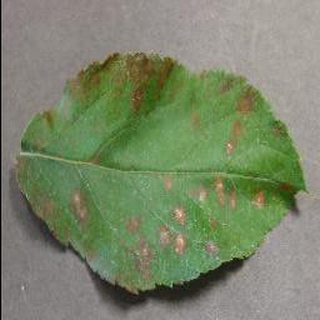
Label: apple_cedar_apple_rust